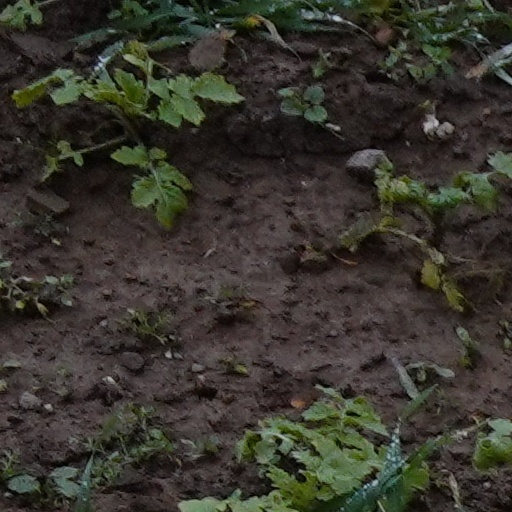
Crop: wheat